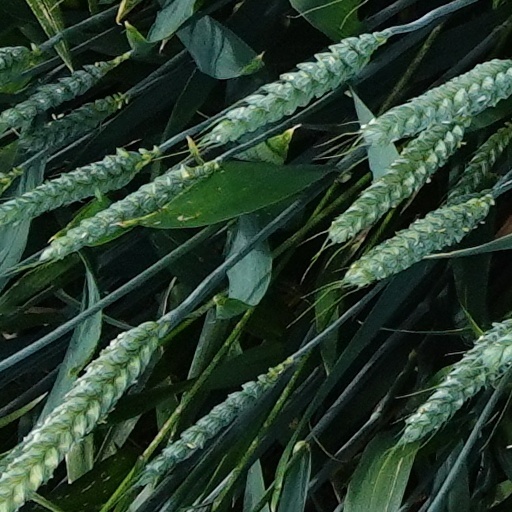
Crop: wheat